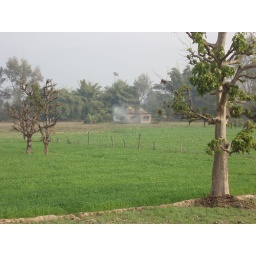
A house in a field